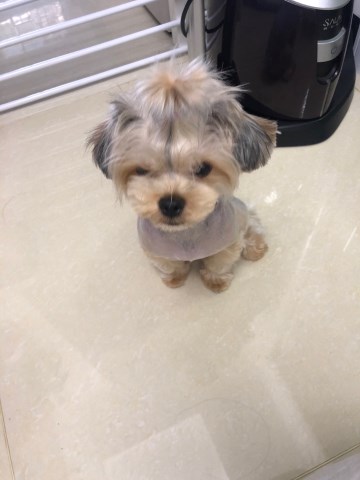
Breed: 340-n000120-Yorkshire_terrier